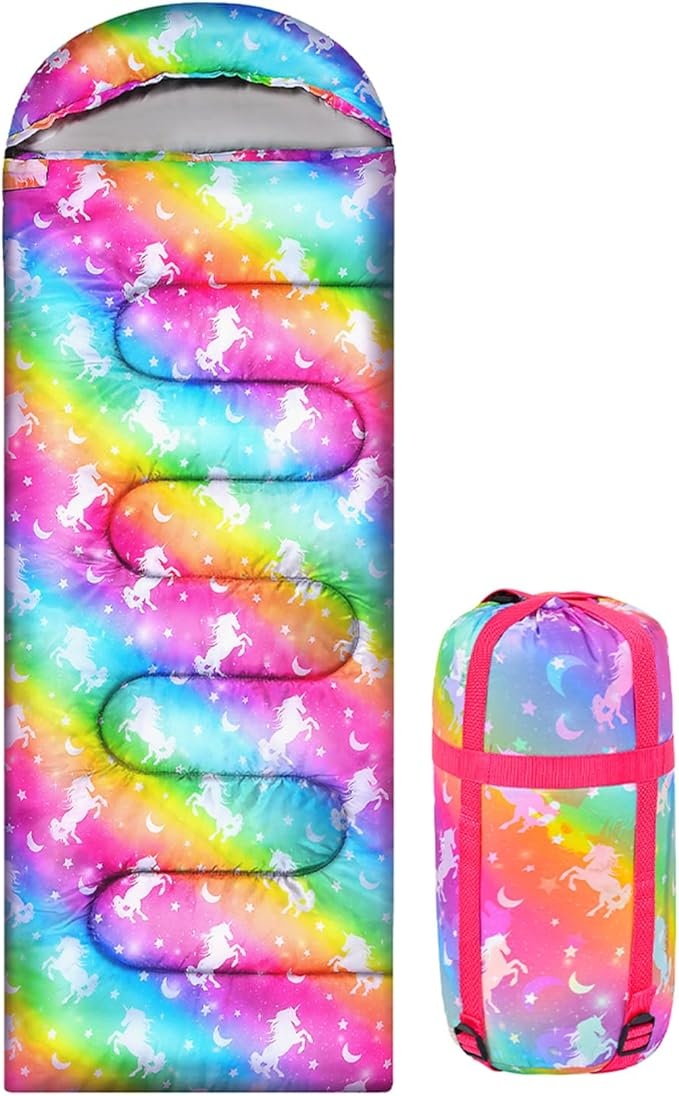
Camping Sleeping Bag for Kids Girls Boys,3 Season Warm Sleeping Bag Waterproof Portable for Outdoors Traveling,Camping
About This High-Quality Materials:Our camping sleeping bag is made of 100% polyester, Lining Polypongee,fill with Imitation silk cotton,Durable, breathable and waterproof ,soft It also has good warmth retention Suitable for 3 seasons：Childrens sleeping bags,can be used in 3 seasons,the best suitable temperature is 59℉ temperature of 41℉-59℉(5℃-15℃),lightweight sleeping bag Moisture-proof and good thermal insulation performance Unique Design: kids sleeping bag with pillow is specially designed for children's preferences, with beautiful patterns, drawstring allows to tighten hood and keep warm loose size: 70in x 27.5in, and a bottom zipper design to free children's feet Compact and Portable: Packable sleeping bag with a storage bag, weighs only 3 ib after storage，Children can easily carry it for outdoor camping, summer camp Easy to and Clean: After the child's trip, sleeping bag is also easy to clean. Just wipe it lightly or wash it in the machine Overview Brand : AuSletie Color : Rainbow Unicorn Occupancy : 1 Person Shape : Rectangular Seasons : 3 Seasons Temperature Rating : 6 to 15 degrees Celsius Age Range (Description) : 儿童 Material : Cotton, Polyester Fill Material : Imitation silk cotton Product Dimensions : 70"L x 27.5"W
Brand: Ausletie
Category: Sporting Goods > Outdoor Recreation > Camping & Hiking > Sleeping Bags